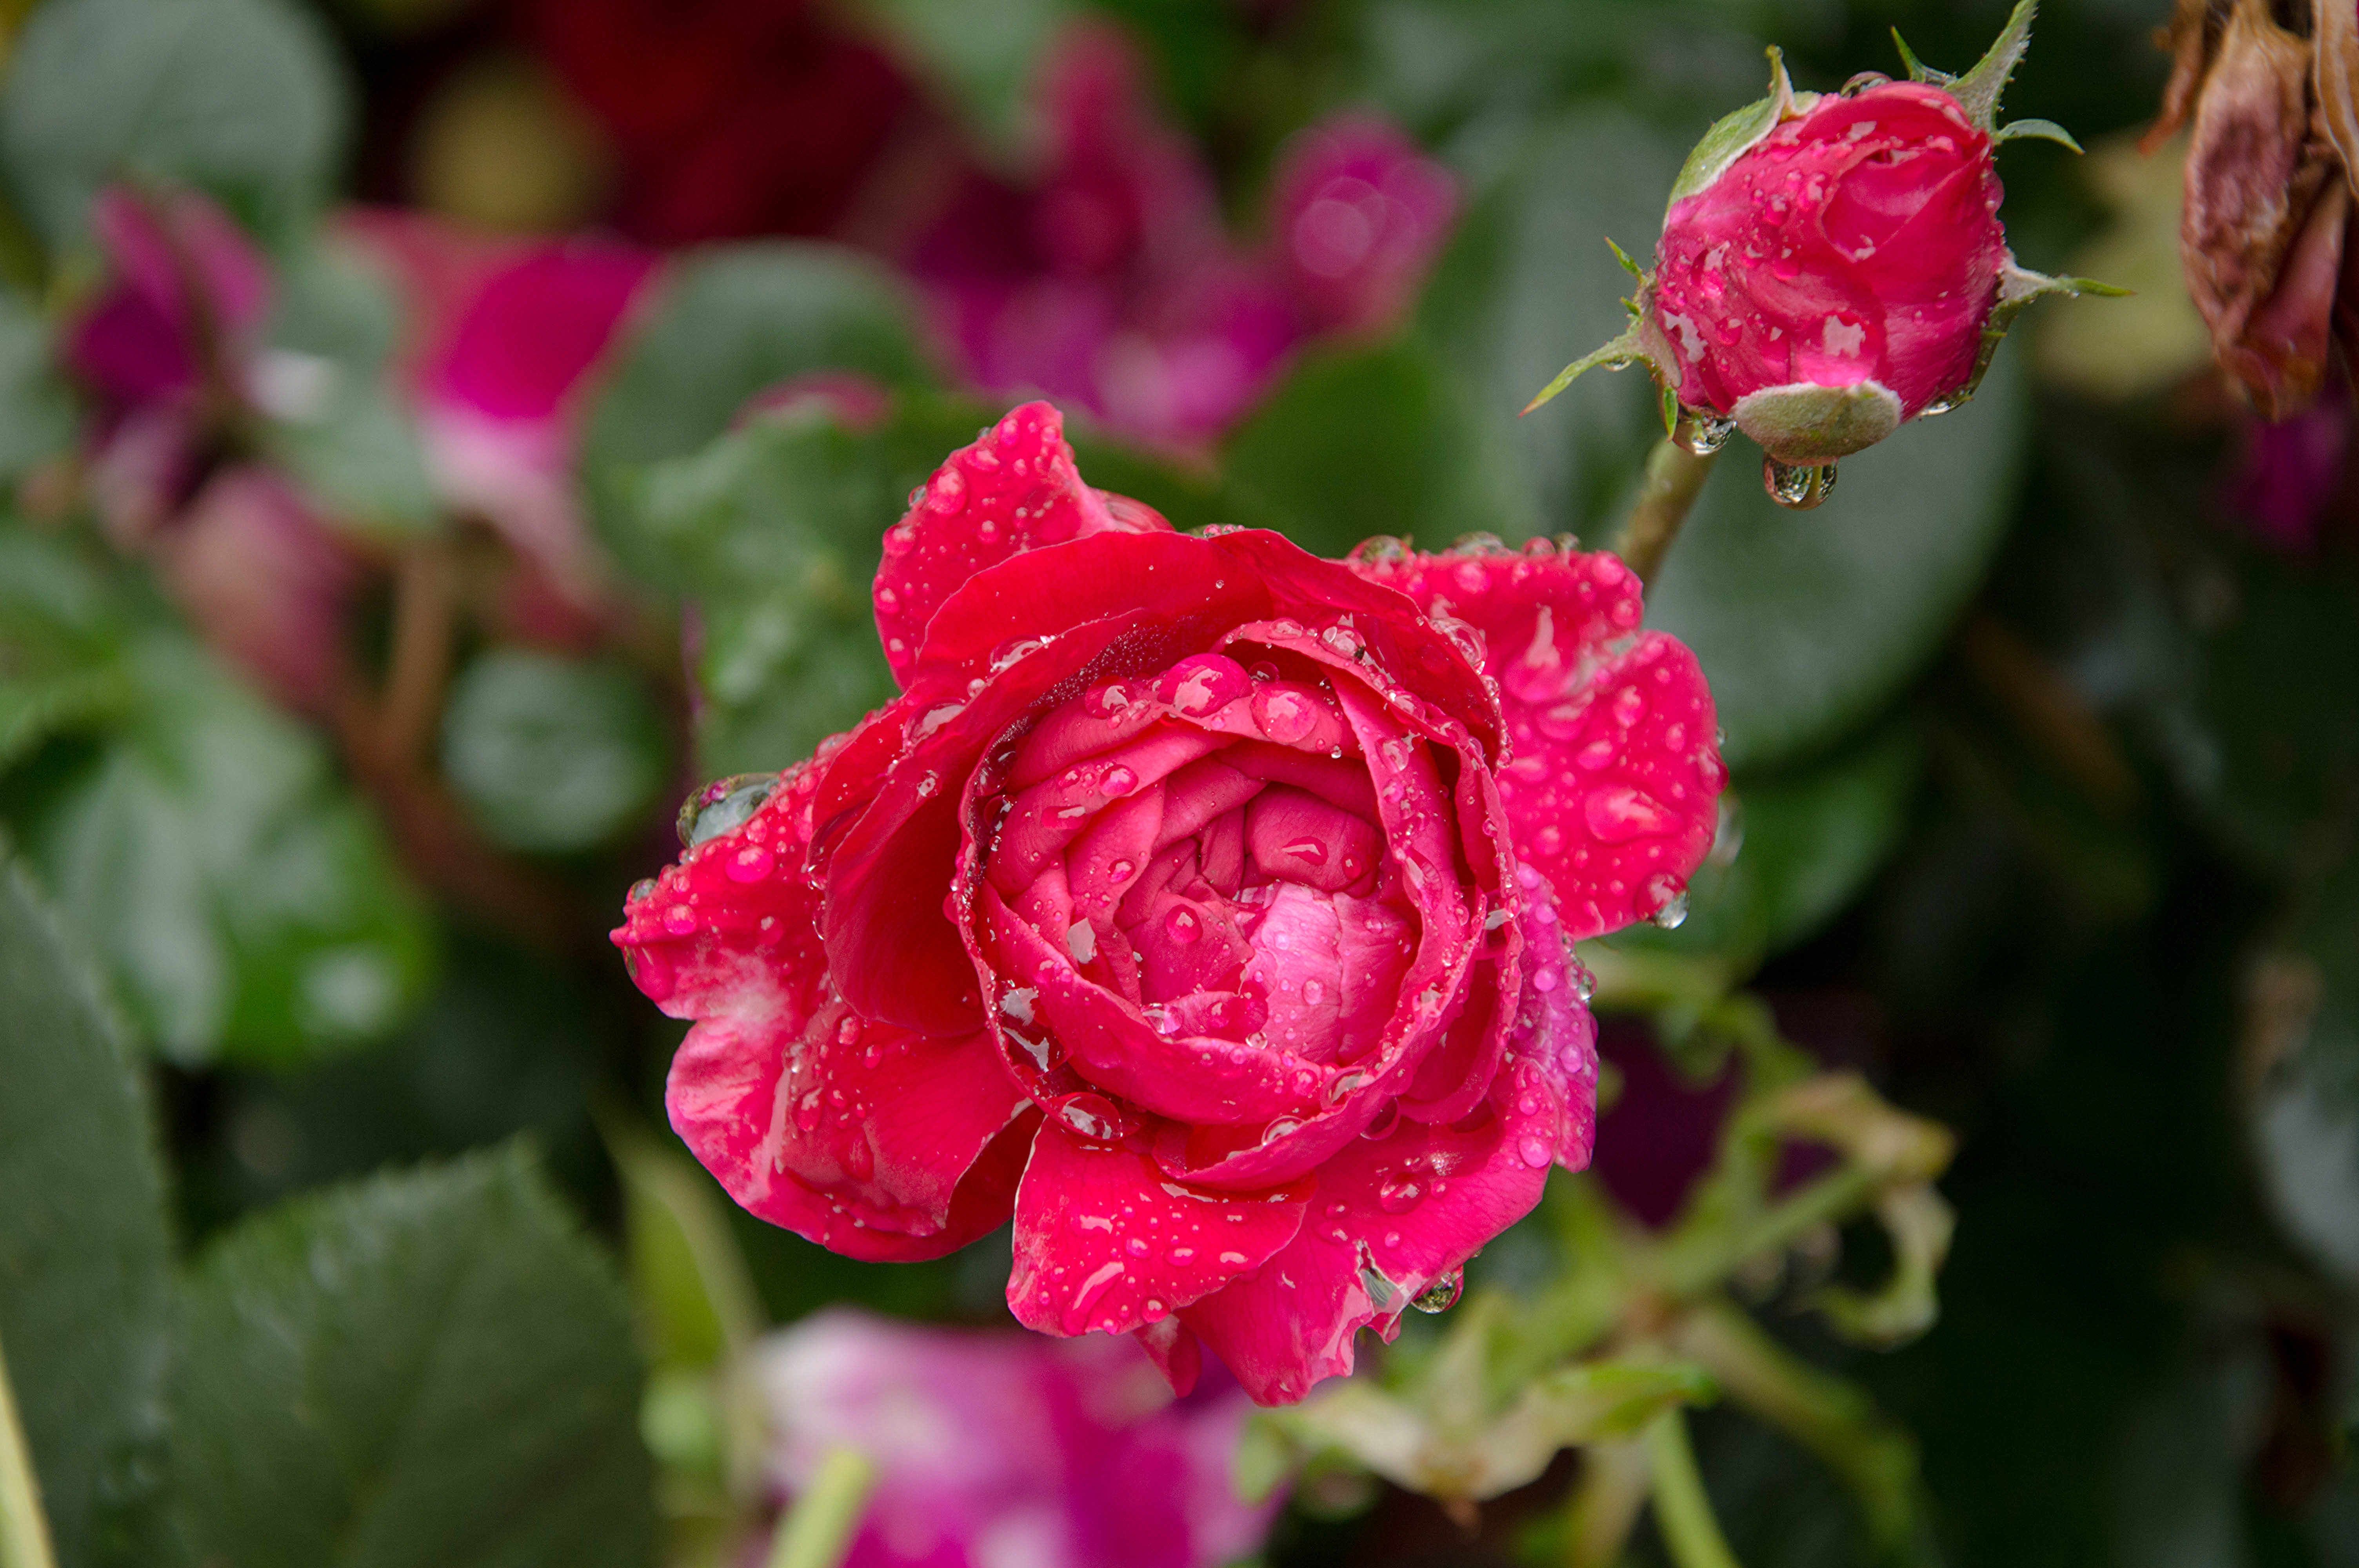
blossom, plant, flower, petal, wet, rose, nikon, flora, fleur, d3200, floribunda, macro photography, flowering plant, garden roses, rose family, land plant, rosa centifolia, rose order